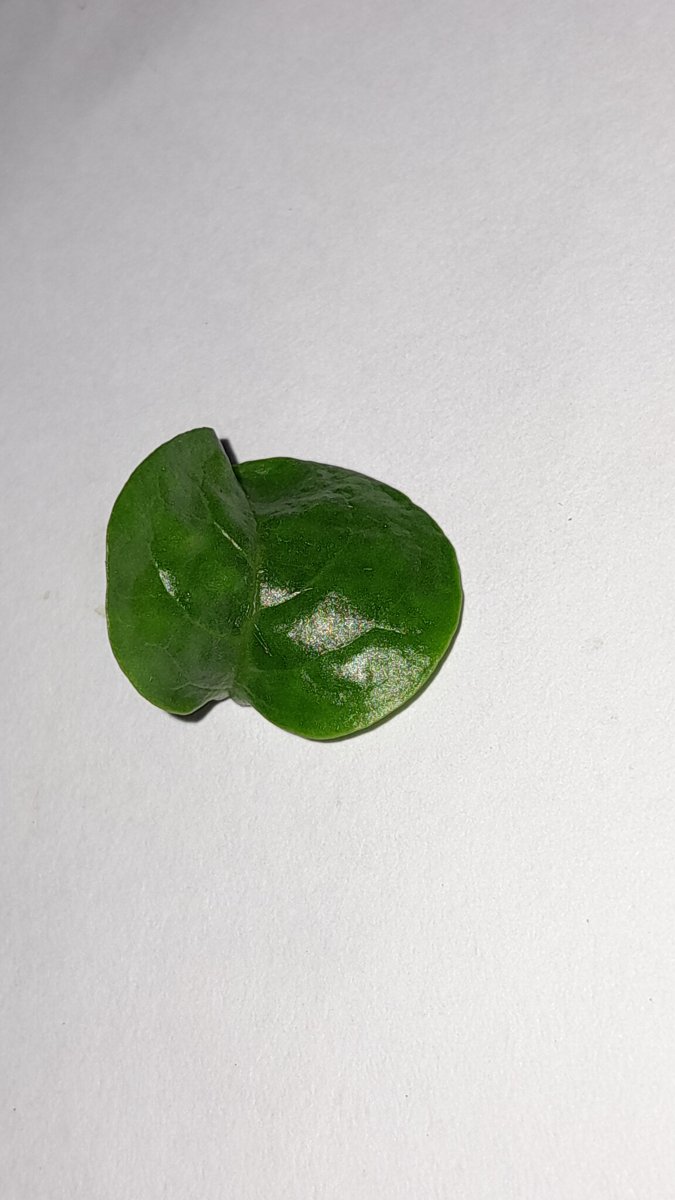
Label: Healthy-Leaf